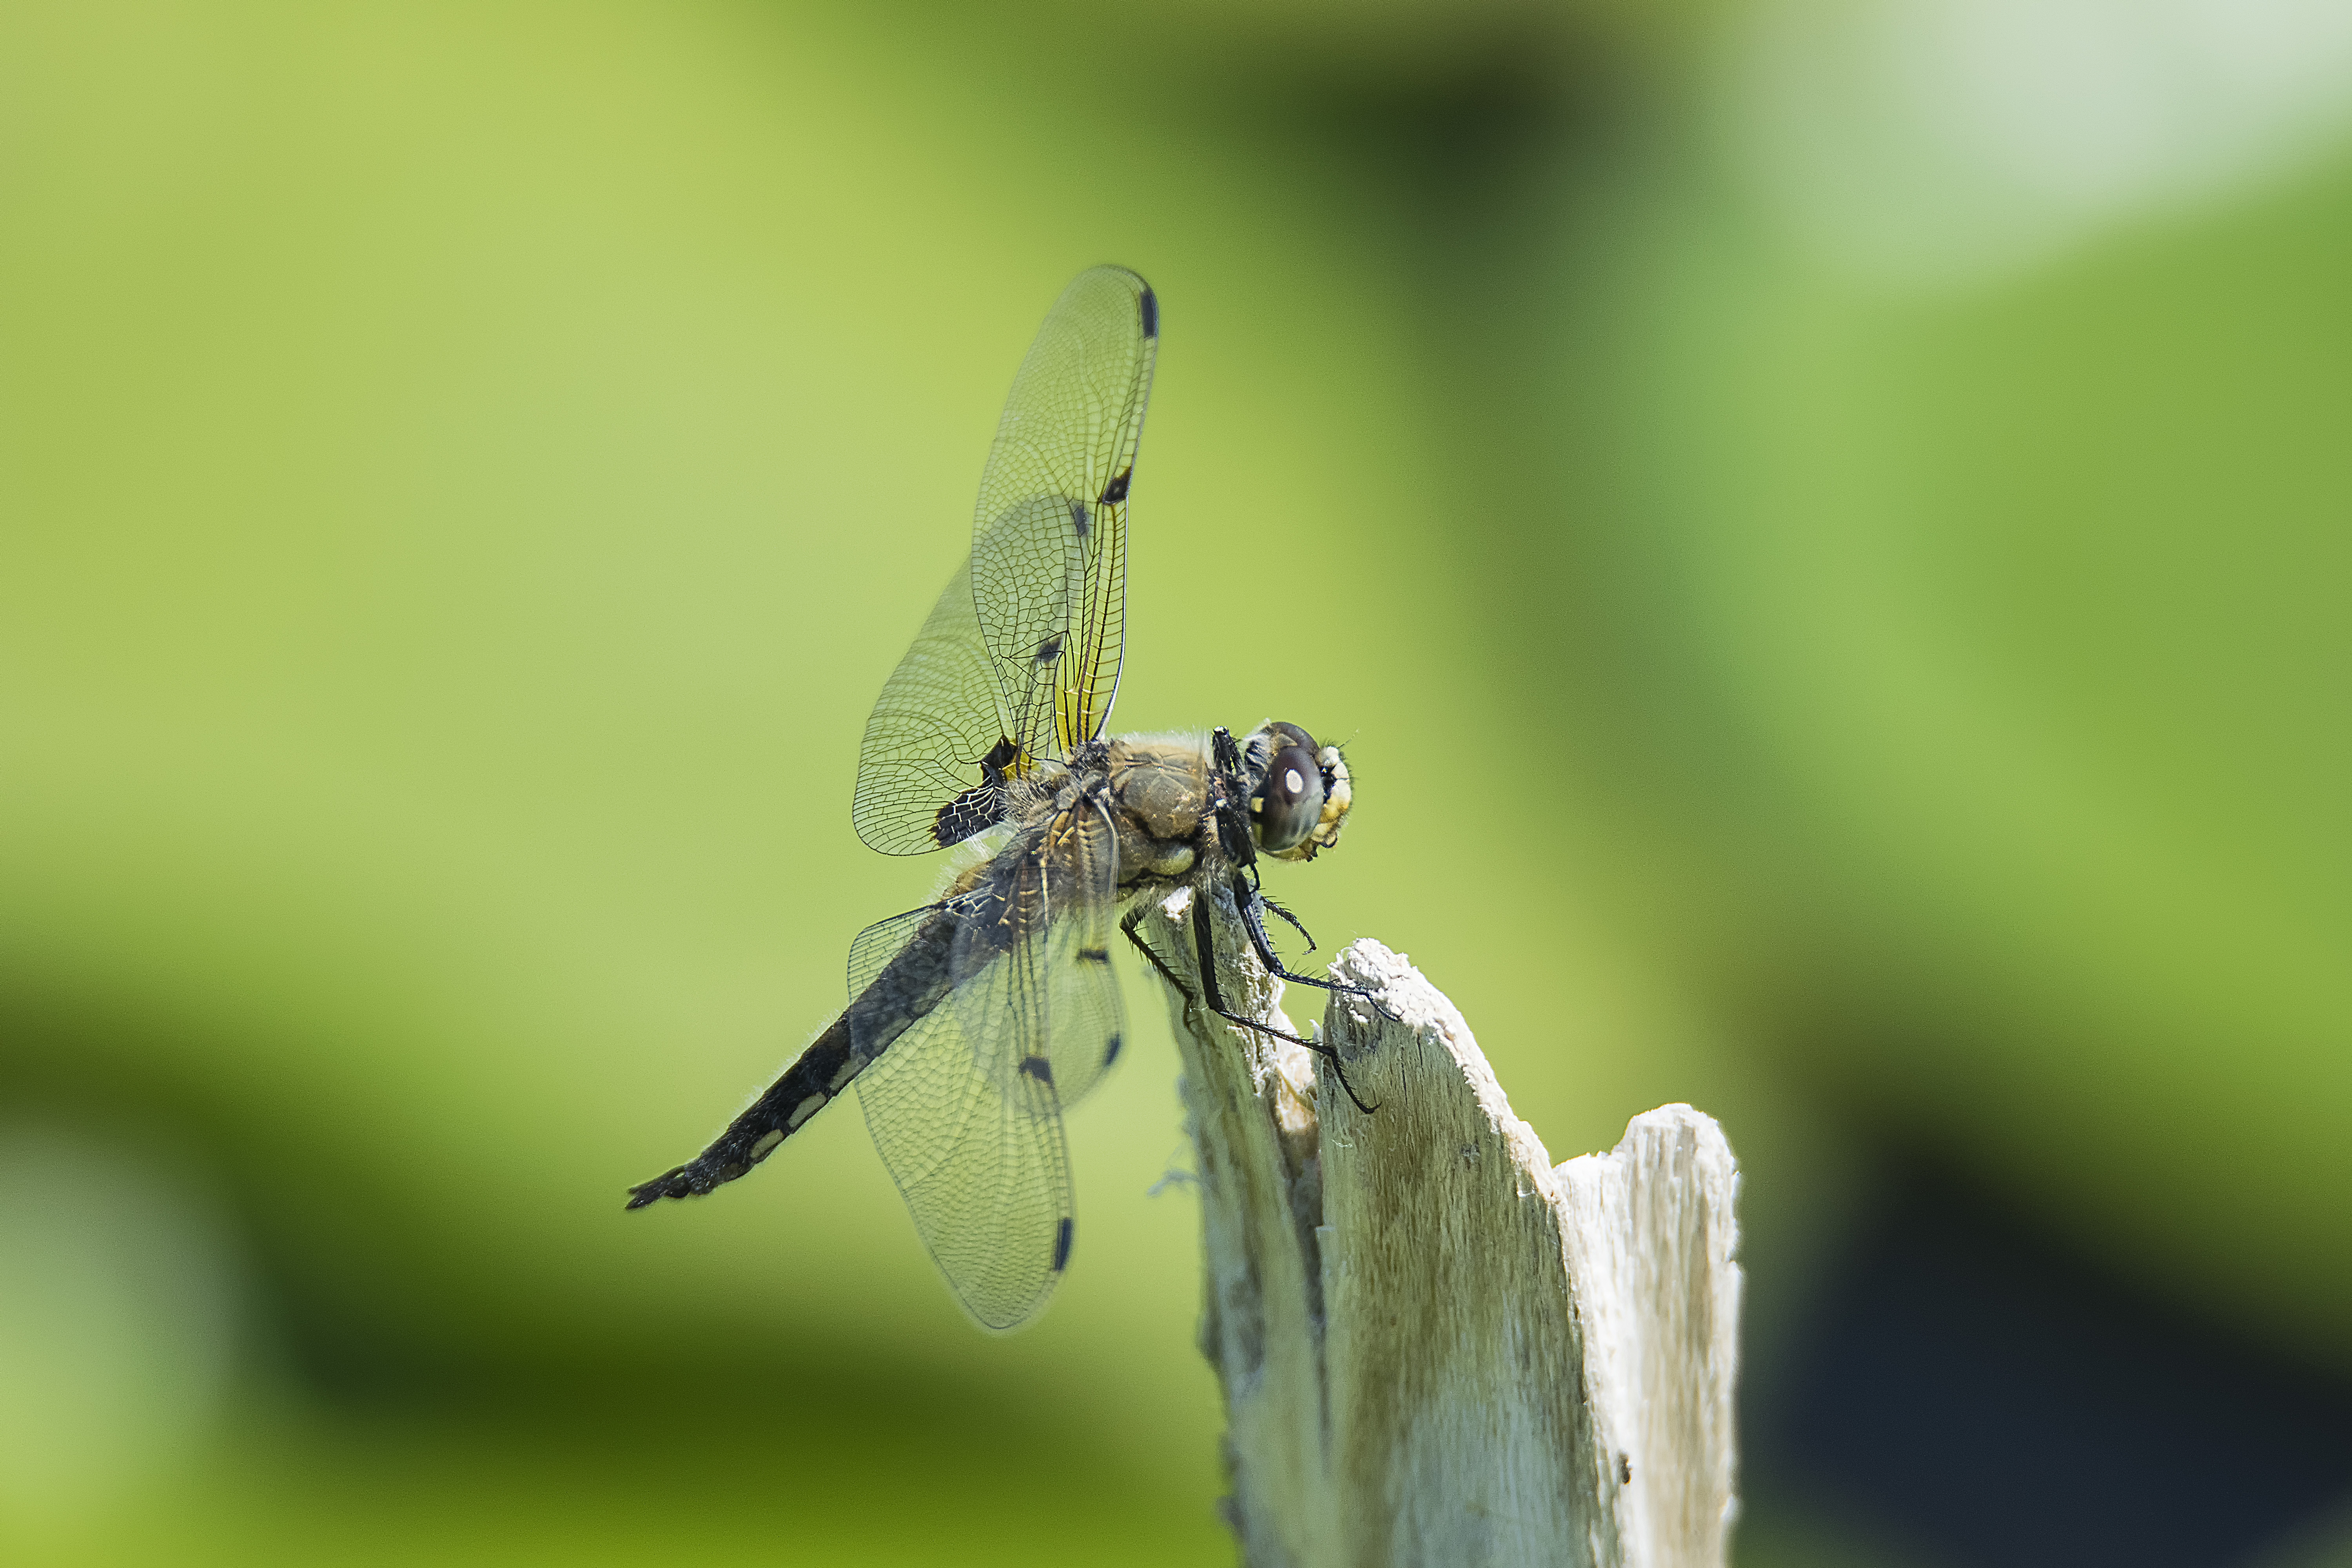
nature, wing, photography, fly, green, insect, fauna, invertebrate, close up, canada, dragonfly, quebec, damselfly, sherbrooke, libellule, macro photography, arthropod, plant stem, dragonflies and damseflies